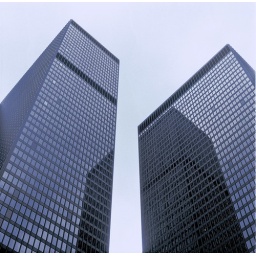
It's interesting that with the Infrared you can spot ever incandescent desk lamp in an office tower.